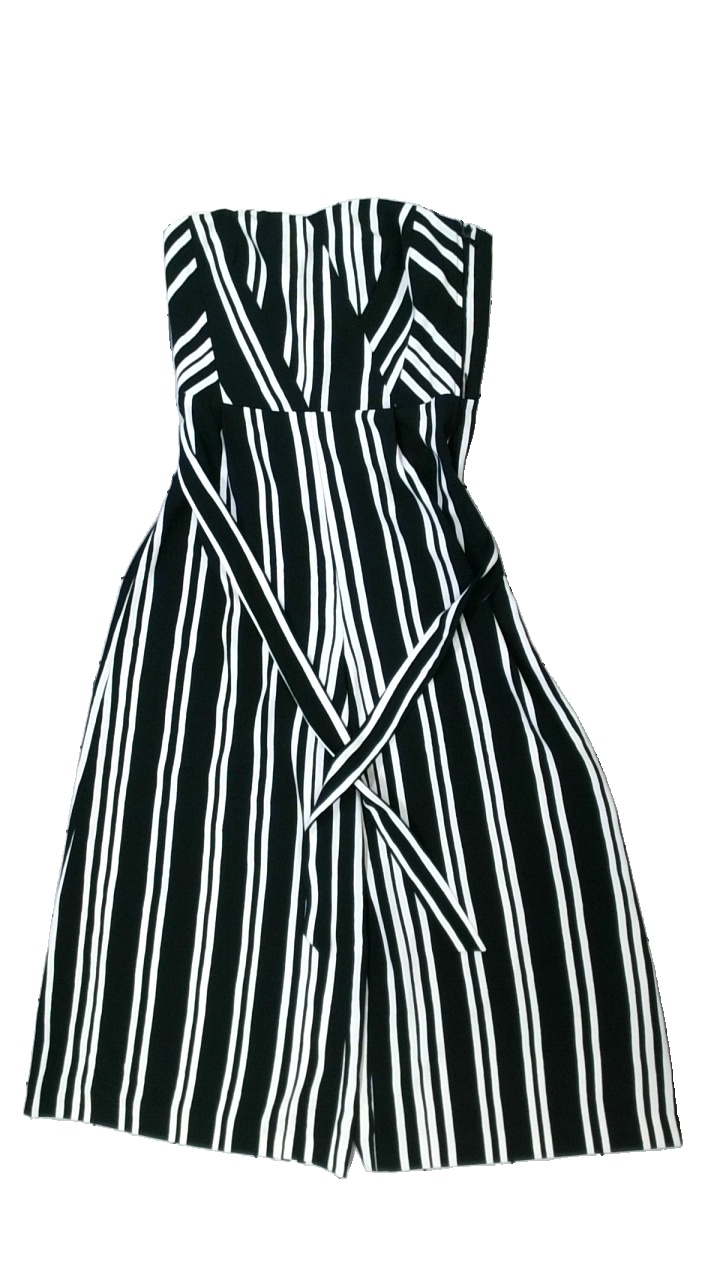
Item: Dress (Ladies)
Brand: H&m
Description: jumpsuit med streck mönster
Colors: Black, White
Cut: None
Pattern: Striped
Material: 100% polyester
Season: All
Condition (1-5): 5
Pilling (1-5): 5
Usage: Reuse
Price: <50